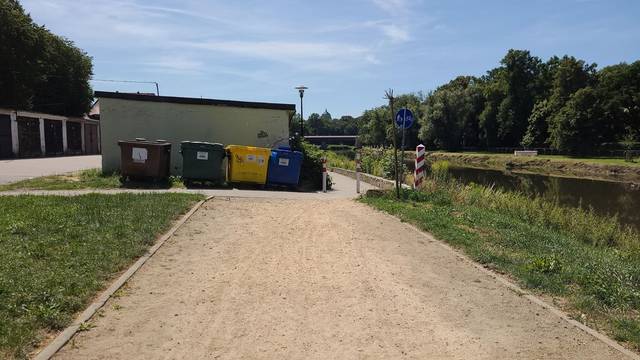
Region: Germany
Coordinates: 51.154, 14.999